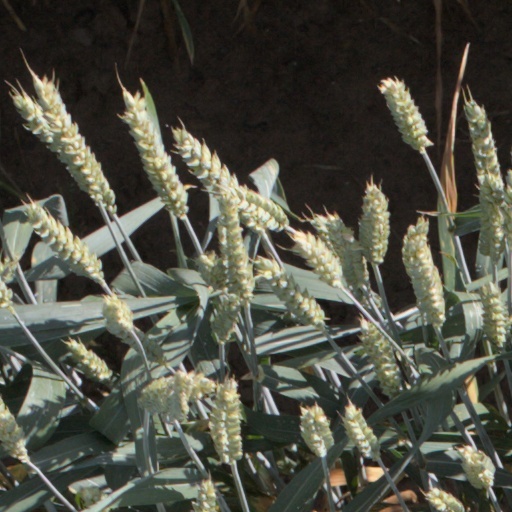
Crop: wheat